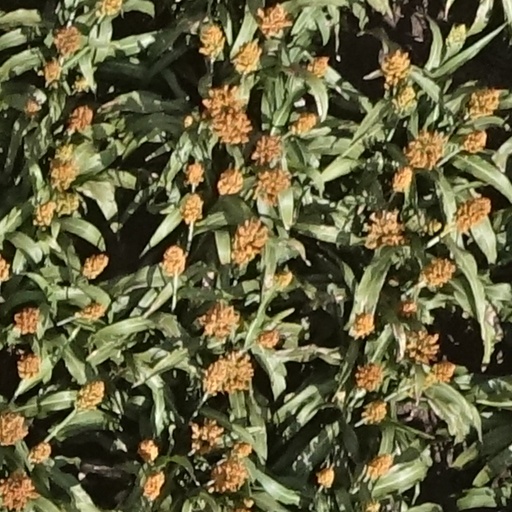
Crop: sorghum